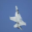
Label: airplane